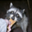
Label: raccoon